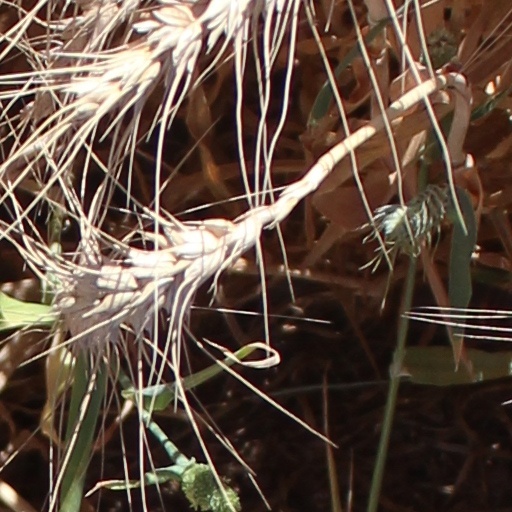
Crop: wheat